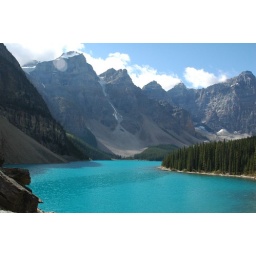
It almost looks like someone put blue swimming pool dye in the lake!